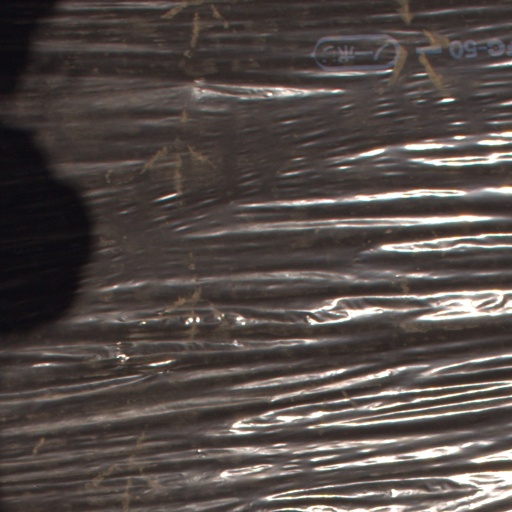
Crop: Jerusalem artichoke